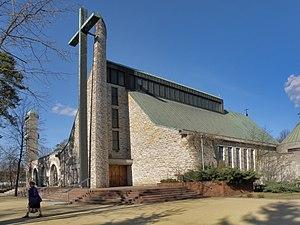
Anin est une subdivision de la ville de Varsovie dans le Wawer, en Pologne.